Achaemenid destruction of Athens

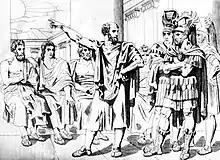
Answer of Athenian army commander Aristides to the ambassadors of Persian army commander Mardonius: "As long as the Sun holds to its present course, we shall never come to terms with Xerxes."

Mardonius remained in Thessaly, knowing an attack on the Isthmus was pointless, while the Allied Greeks refused to send an army outside of the Peloponessus. Moving to break the stalemate, Mardonius offered to the Athenians peace, self-government, and territorial expansion (with the aim of thereby removing their fleet from the Allied forces), using Alexander I of Macedon as an intermediary. The Athenians, keeping with them a delegation from Sparta on hand to hear the offer, rejected it. Thus, the Persians marched south to take possession of Athens once more, forcing the residents to evacuate.